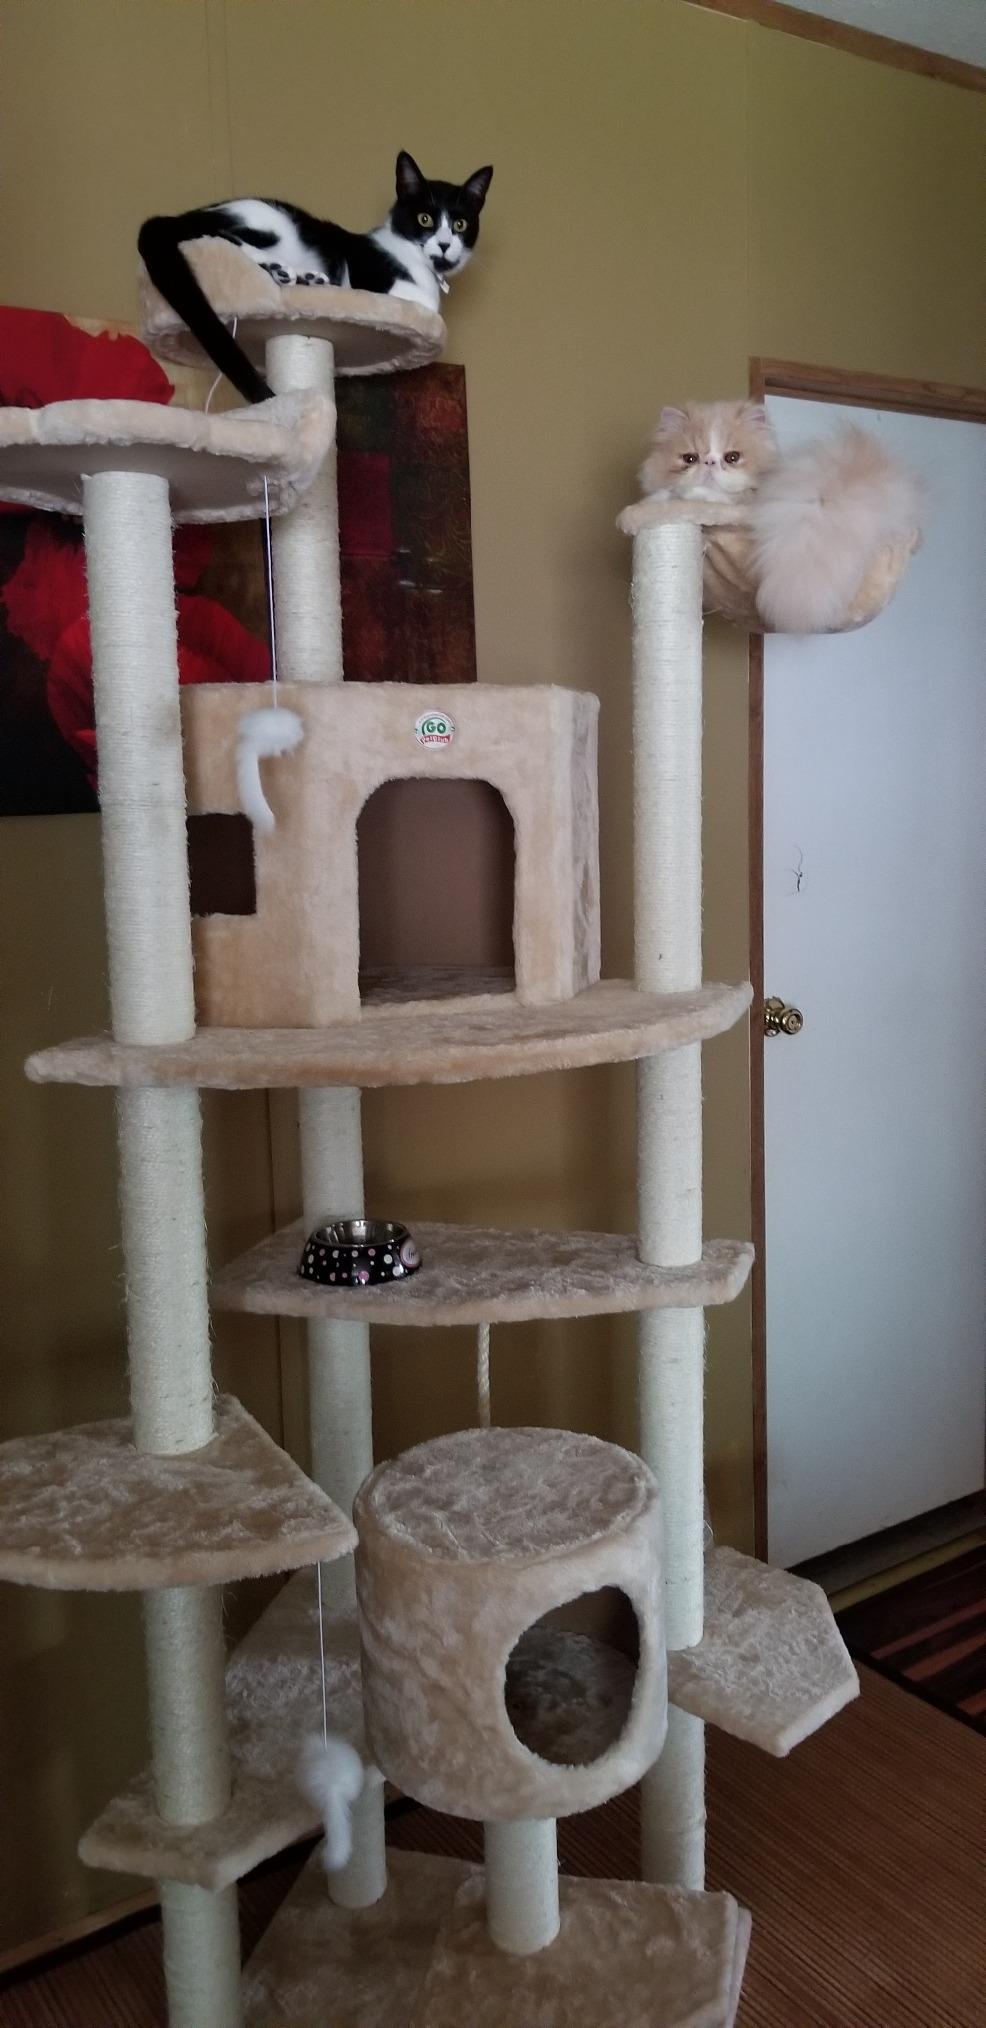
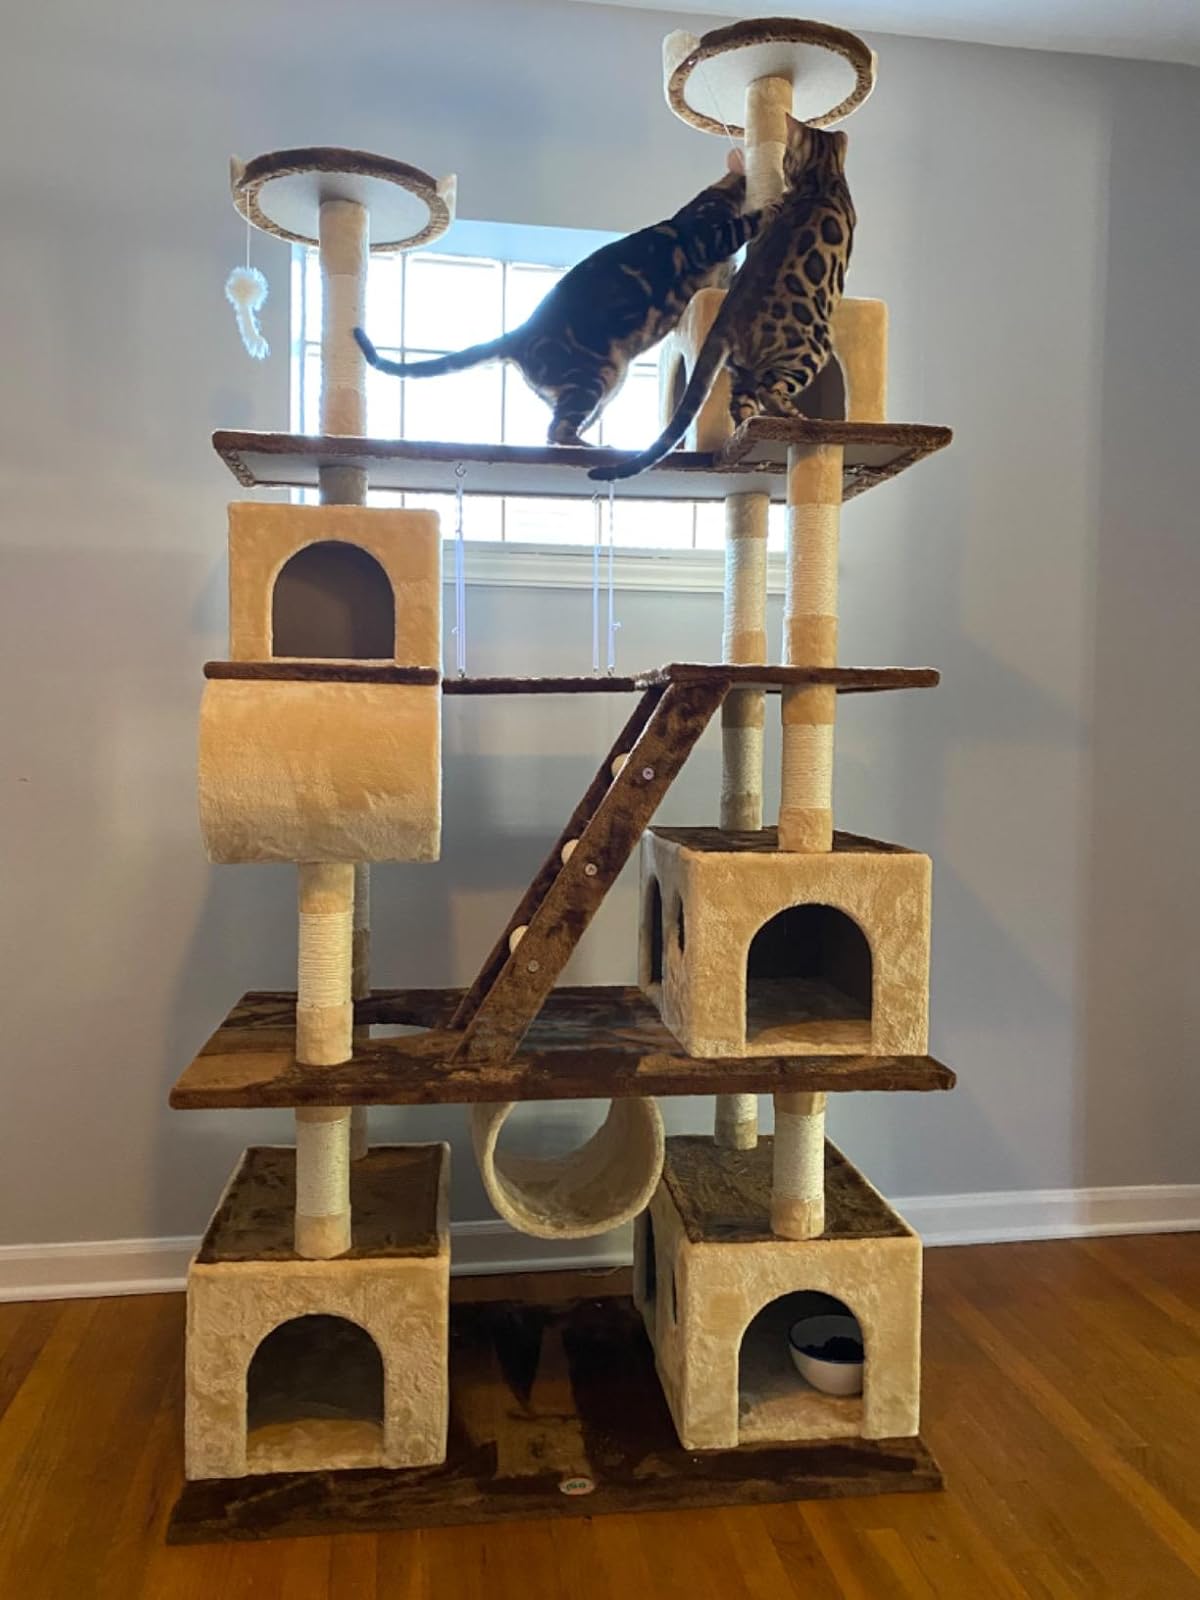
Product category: items_cat tree
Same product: no